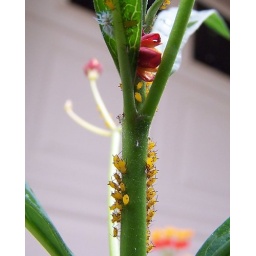
on a friend's flowers in their front yard. every flower stem was covered like this, not good!